Stanley Browne (RNZAF officer)

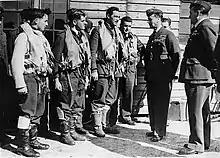
King George VI talking to pilots of No. 485 Squadron, on the occasion of his visit of 29 April 1942; Browne stands far left

On 31 May, No. 485 Squadron was taking part in a large sweep mounted by the RAF over northern France when it was intercepted by several Focke-Wulf Fw 190 fighters. He had become separated from his section leader, Johnny Checketts, and had to try to evade several pursuing Fw 190s. Despite being able to make it into low cloud, his Spitfire was damaged by cannon fire from the Fw 190s and he bailed out. He landed near Abbeville but with the help of local villagers, was able to evade Germans searching for him. He was sheltered at Amiens until false travel documentation was prepared for him by the French Resistance and, with another downed pilot, travelled south by rail where in mid-June they arrived at the border with Vichy France. However, as they crossed the border, the two were detected by the Vichy police and detained. Browne had taken photographs of military installations during his transit south but, fearing being treated as a spy, was able to destroy the negatives before they could be found. He was taken to Fort de la Revere, between Nice and Monte Carlo, where he met up with another pilot of No. 485 Squadron who had also been shot down on 31 May, Garry Barnett.